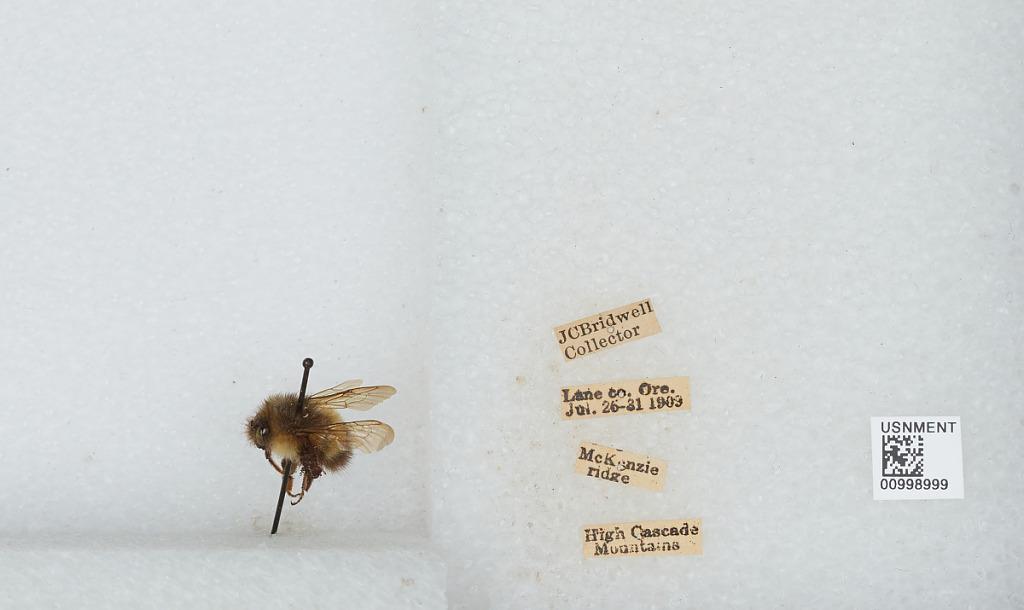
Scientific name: Bombus (Pyrobombus) sitkensis Nylander
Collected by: J. Bridwell
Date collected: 1909-7-26
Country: United States
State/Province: Oregon
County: Lane
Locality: McKenzie Ridge; High Cascade Mountains
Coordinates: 44.1753, -122.163